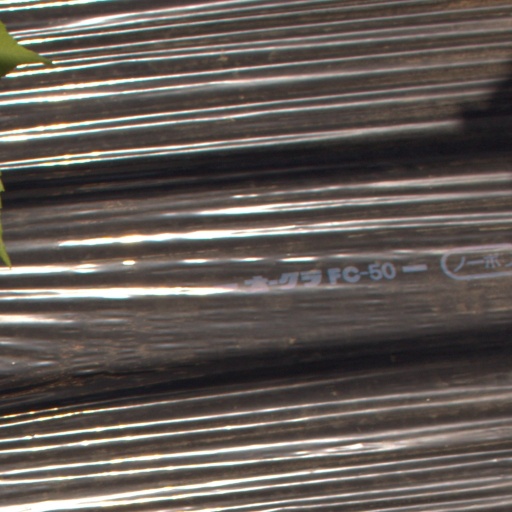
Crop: Jerusalem artichoke